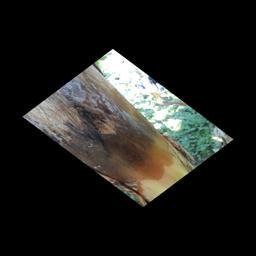
Label: PSEUDOSTEM WEEVIL